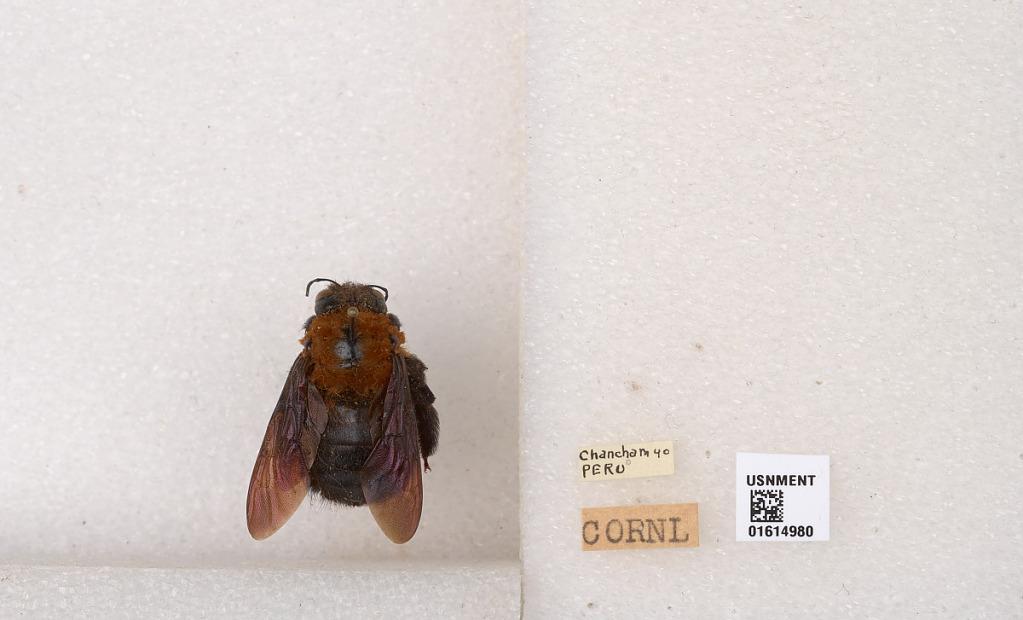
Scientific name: Xylocopa
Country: Peru
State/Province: Junin
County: Chanchamayo
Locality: Chanchamayo